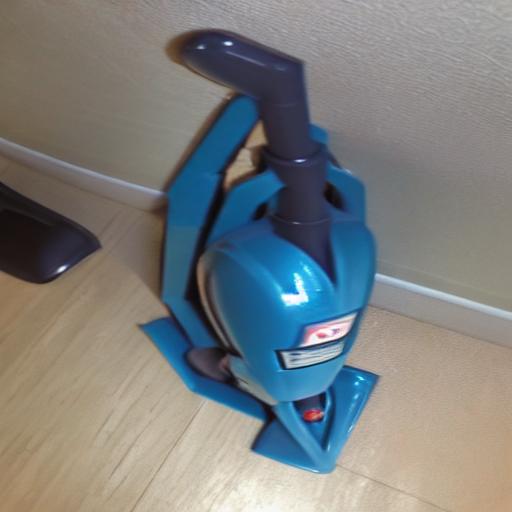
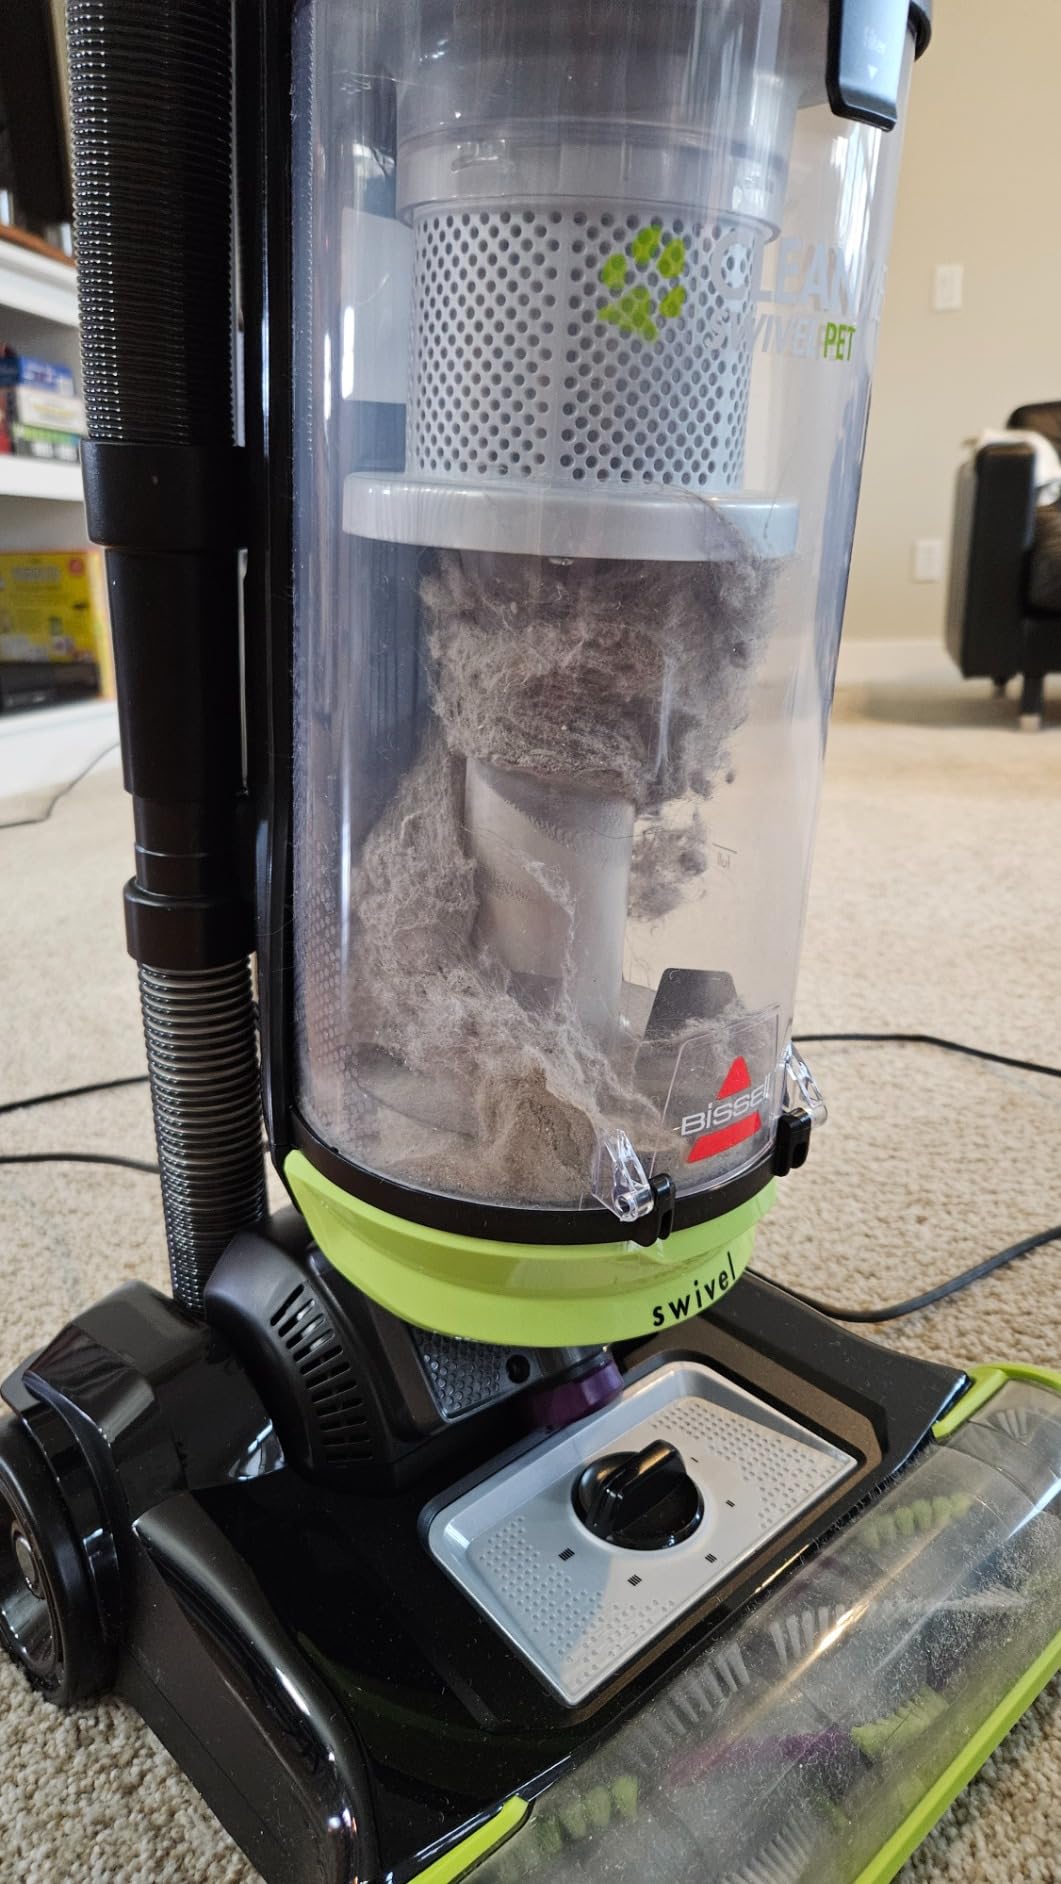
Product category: items_vacuum
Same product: no